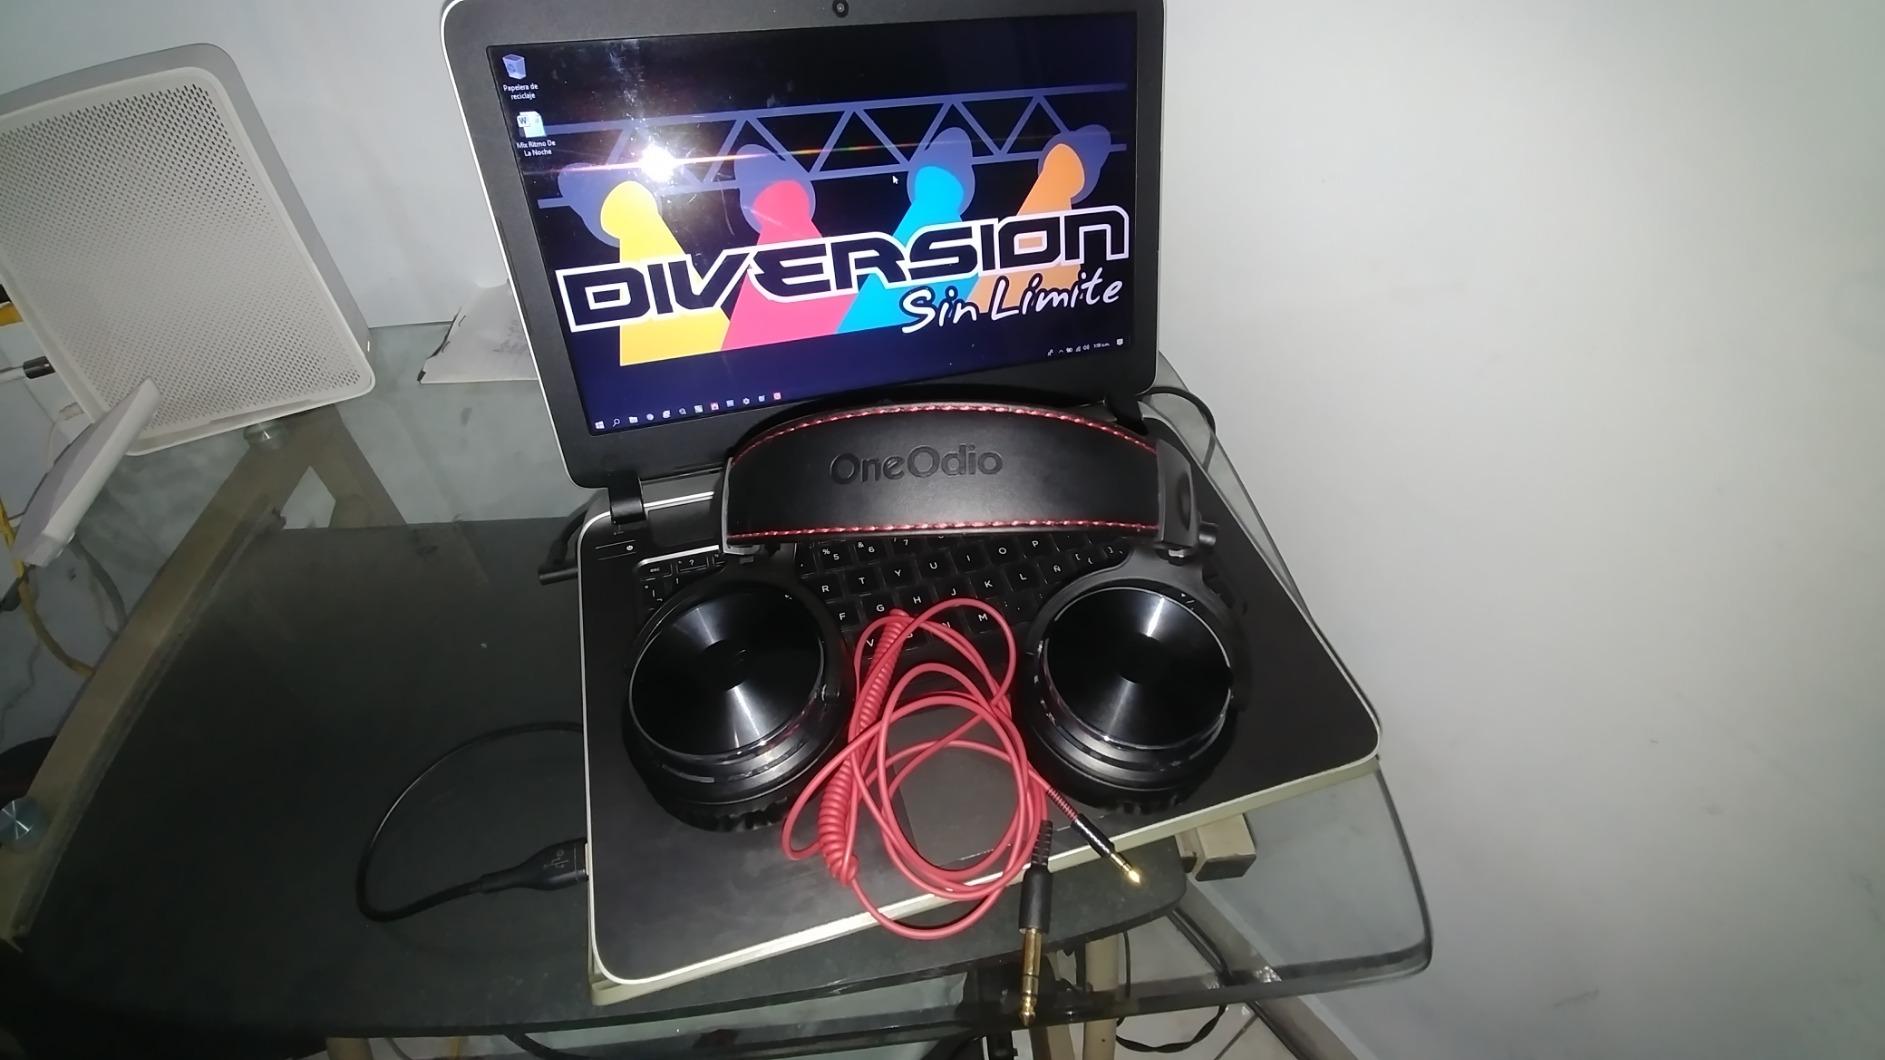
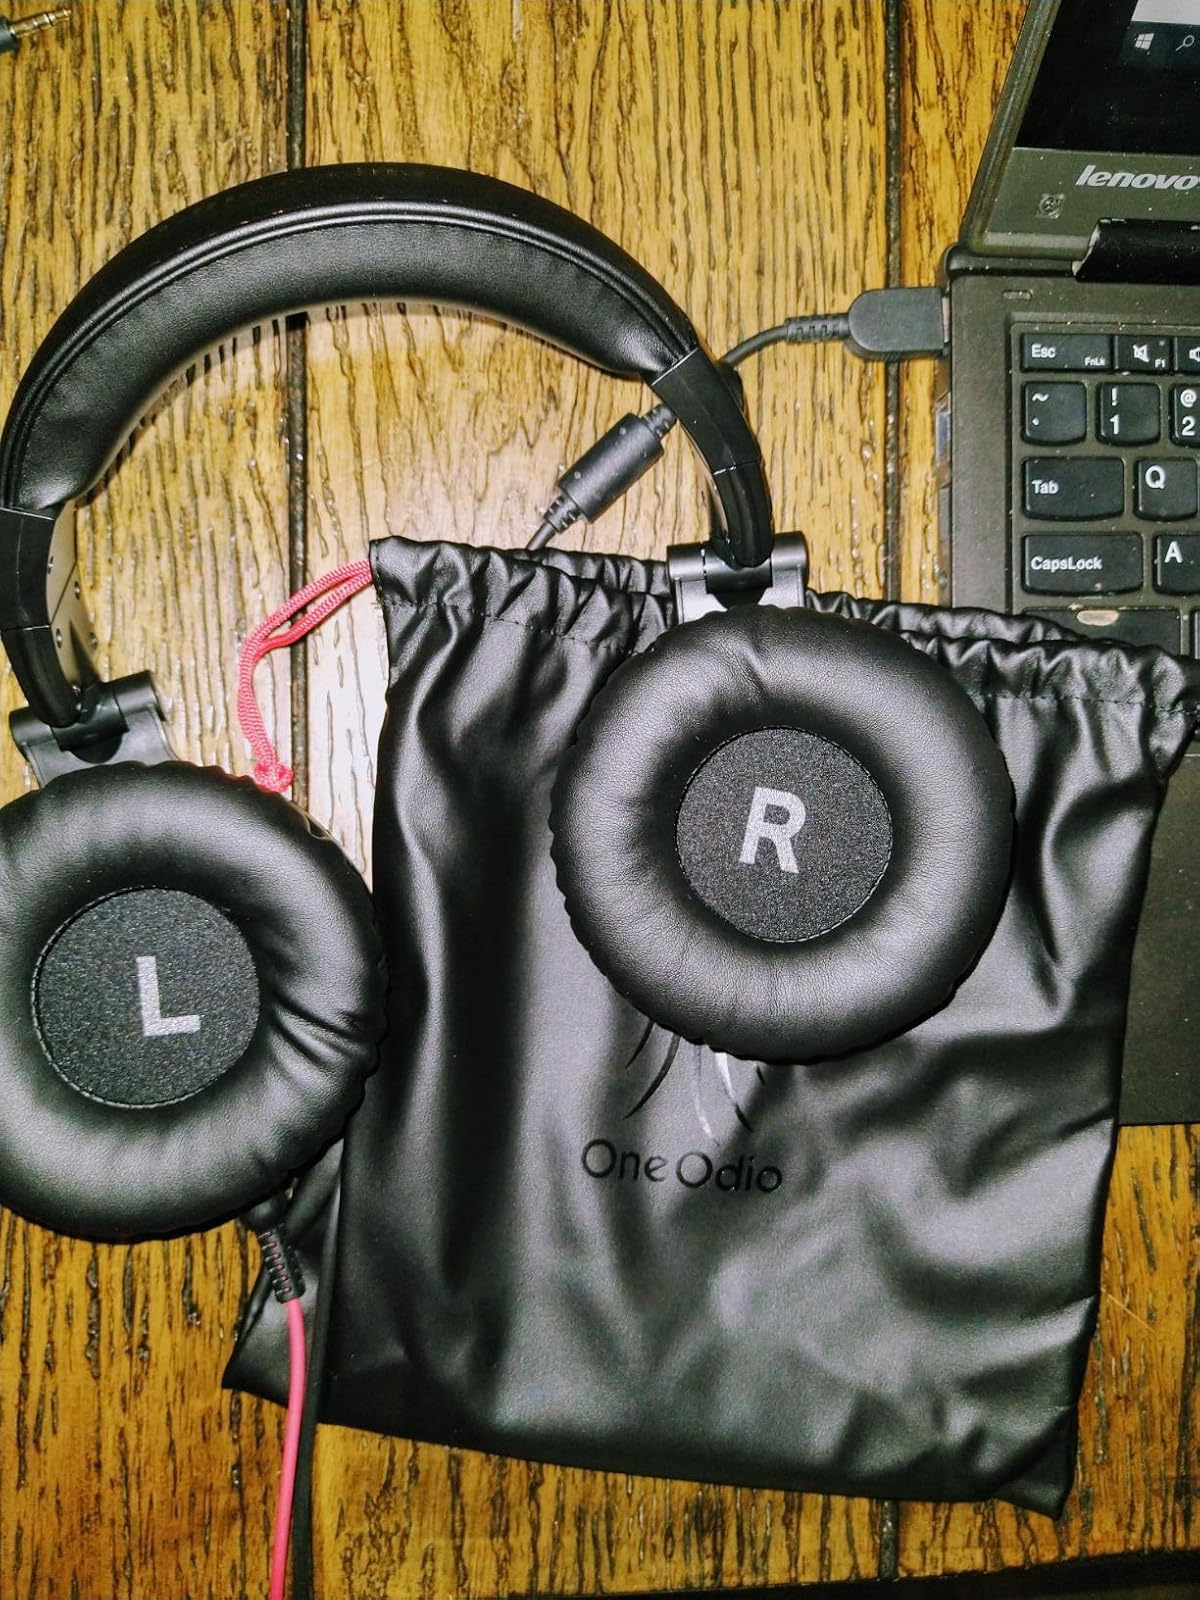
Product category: headphones
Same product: yes